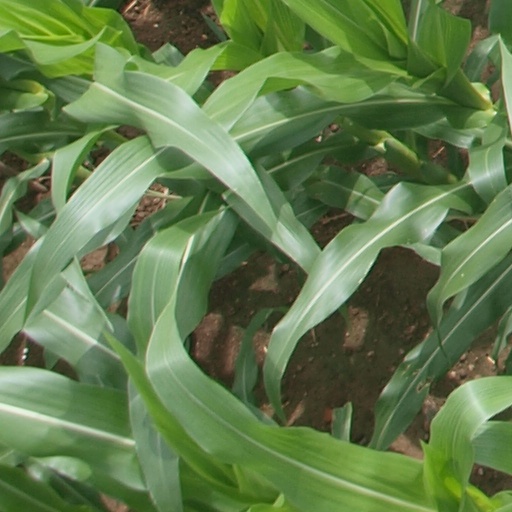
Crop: maize; corn